Frank Condon (politician)

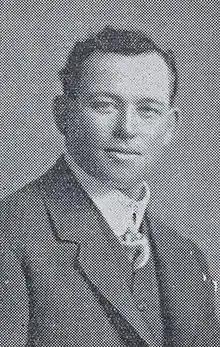

Francis Joseph "Frank" Condon, CMG (3 December 1884 – 15 July 1961) was a trade unionist and Labor politician in South Australia.